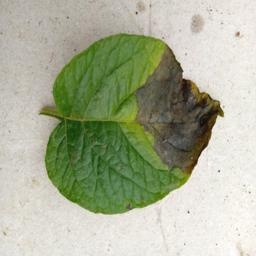
Etiqueta: Late Blight